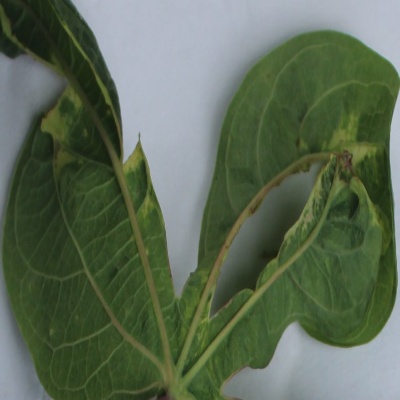
Crop: Cassava
Condition: mosaic